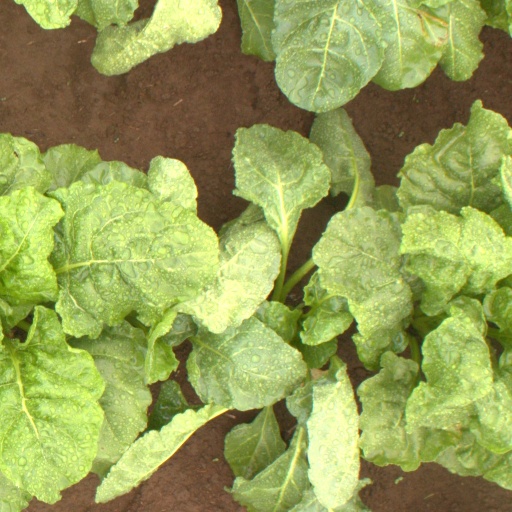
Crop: sugar beet